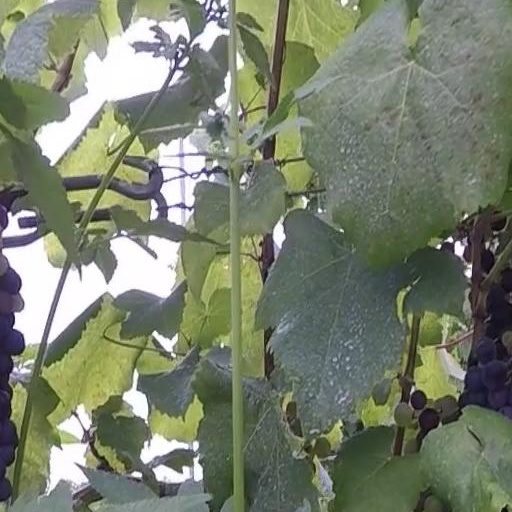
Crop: grape